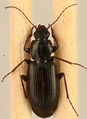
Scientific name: Calathus advena
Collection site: Rocky Mountains NEON (RMNP), plot RMNP_012